San Francisco Bay Area

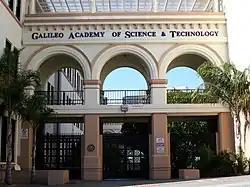
The Galileo Academy of Science & Technology, an SFUSD public school

In 2019, the greater fourteen-county statistical area had a GDP of $1.086 trillion, the third-highest among combined statistical areas. The smaller nine-county Bay Area had a GDP of $995 billion in the same year, which nonetheless would rank it fifth among U.S. states and 17th among countries.